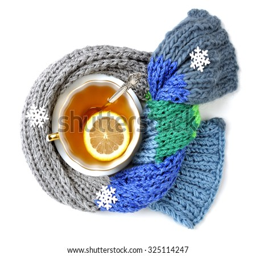
scarf , cup of tea with lemon and snowflakes on a white